Augustus of Prima Porta

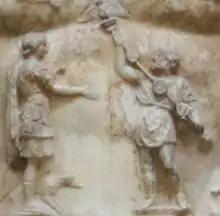
A close-up view of the breastplate on the statue, showing a Parthian man returning to Augustus the legionary standards lost by Marcus Licinius Crassus at Carrhae

Augustus is shown in his role of "imperator", the commander of the army, as "thoracatus" —or commander-in-chief of the Roman army (literally, thorax-wearer)—meaning the statue should form part of a commemorative monument to his latest victories; he is in military clothing, carrying what may have been a spear or a consular baton, and raising his right hand in a rhetorical "adlocutio" pose, addressing the troops. The bas-reliefs on his armored cuirass have a complex allegorical and political agenda, alluding to diverse Roman deities, including Mars, god of war, as well as the personifications of the latest territories he conquered: Hispania, Gaul, Germania, Parthia (that had humiliated Crassus, and here appears in the act of returning the standards captured from his legions); at the top, the chariot of the Sun illuminates Augustus's deeds.